Tambov

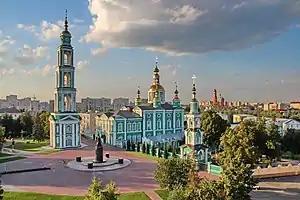
The Transfiguration Cathedral was the first stone church in Tambov

In 1719 it became the main city of the then-established Tambov province. The province became part of the Azov province, which in 1732 was renamed after its capital city, Voronezh. Trade routes passed through Tambov, connecting it with Moscow, the cities of the Black Earth Region and the Volga Region. The roads were served by about 500 Tambov coachmen, but farmers remained the main population of the city. Due to the large amount of unplowed land in the Tambov province, animal husbandry developed widely, and with it trade in livestock and especially wool, which was in high demand in the Russian markets. Tambov wool became the reason for the creation of the first cloth factories in Tambov.